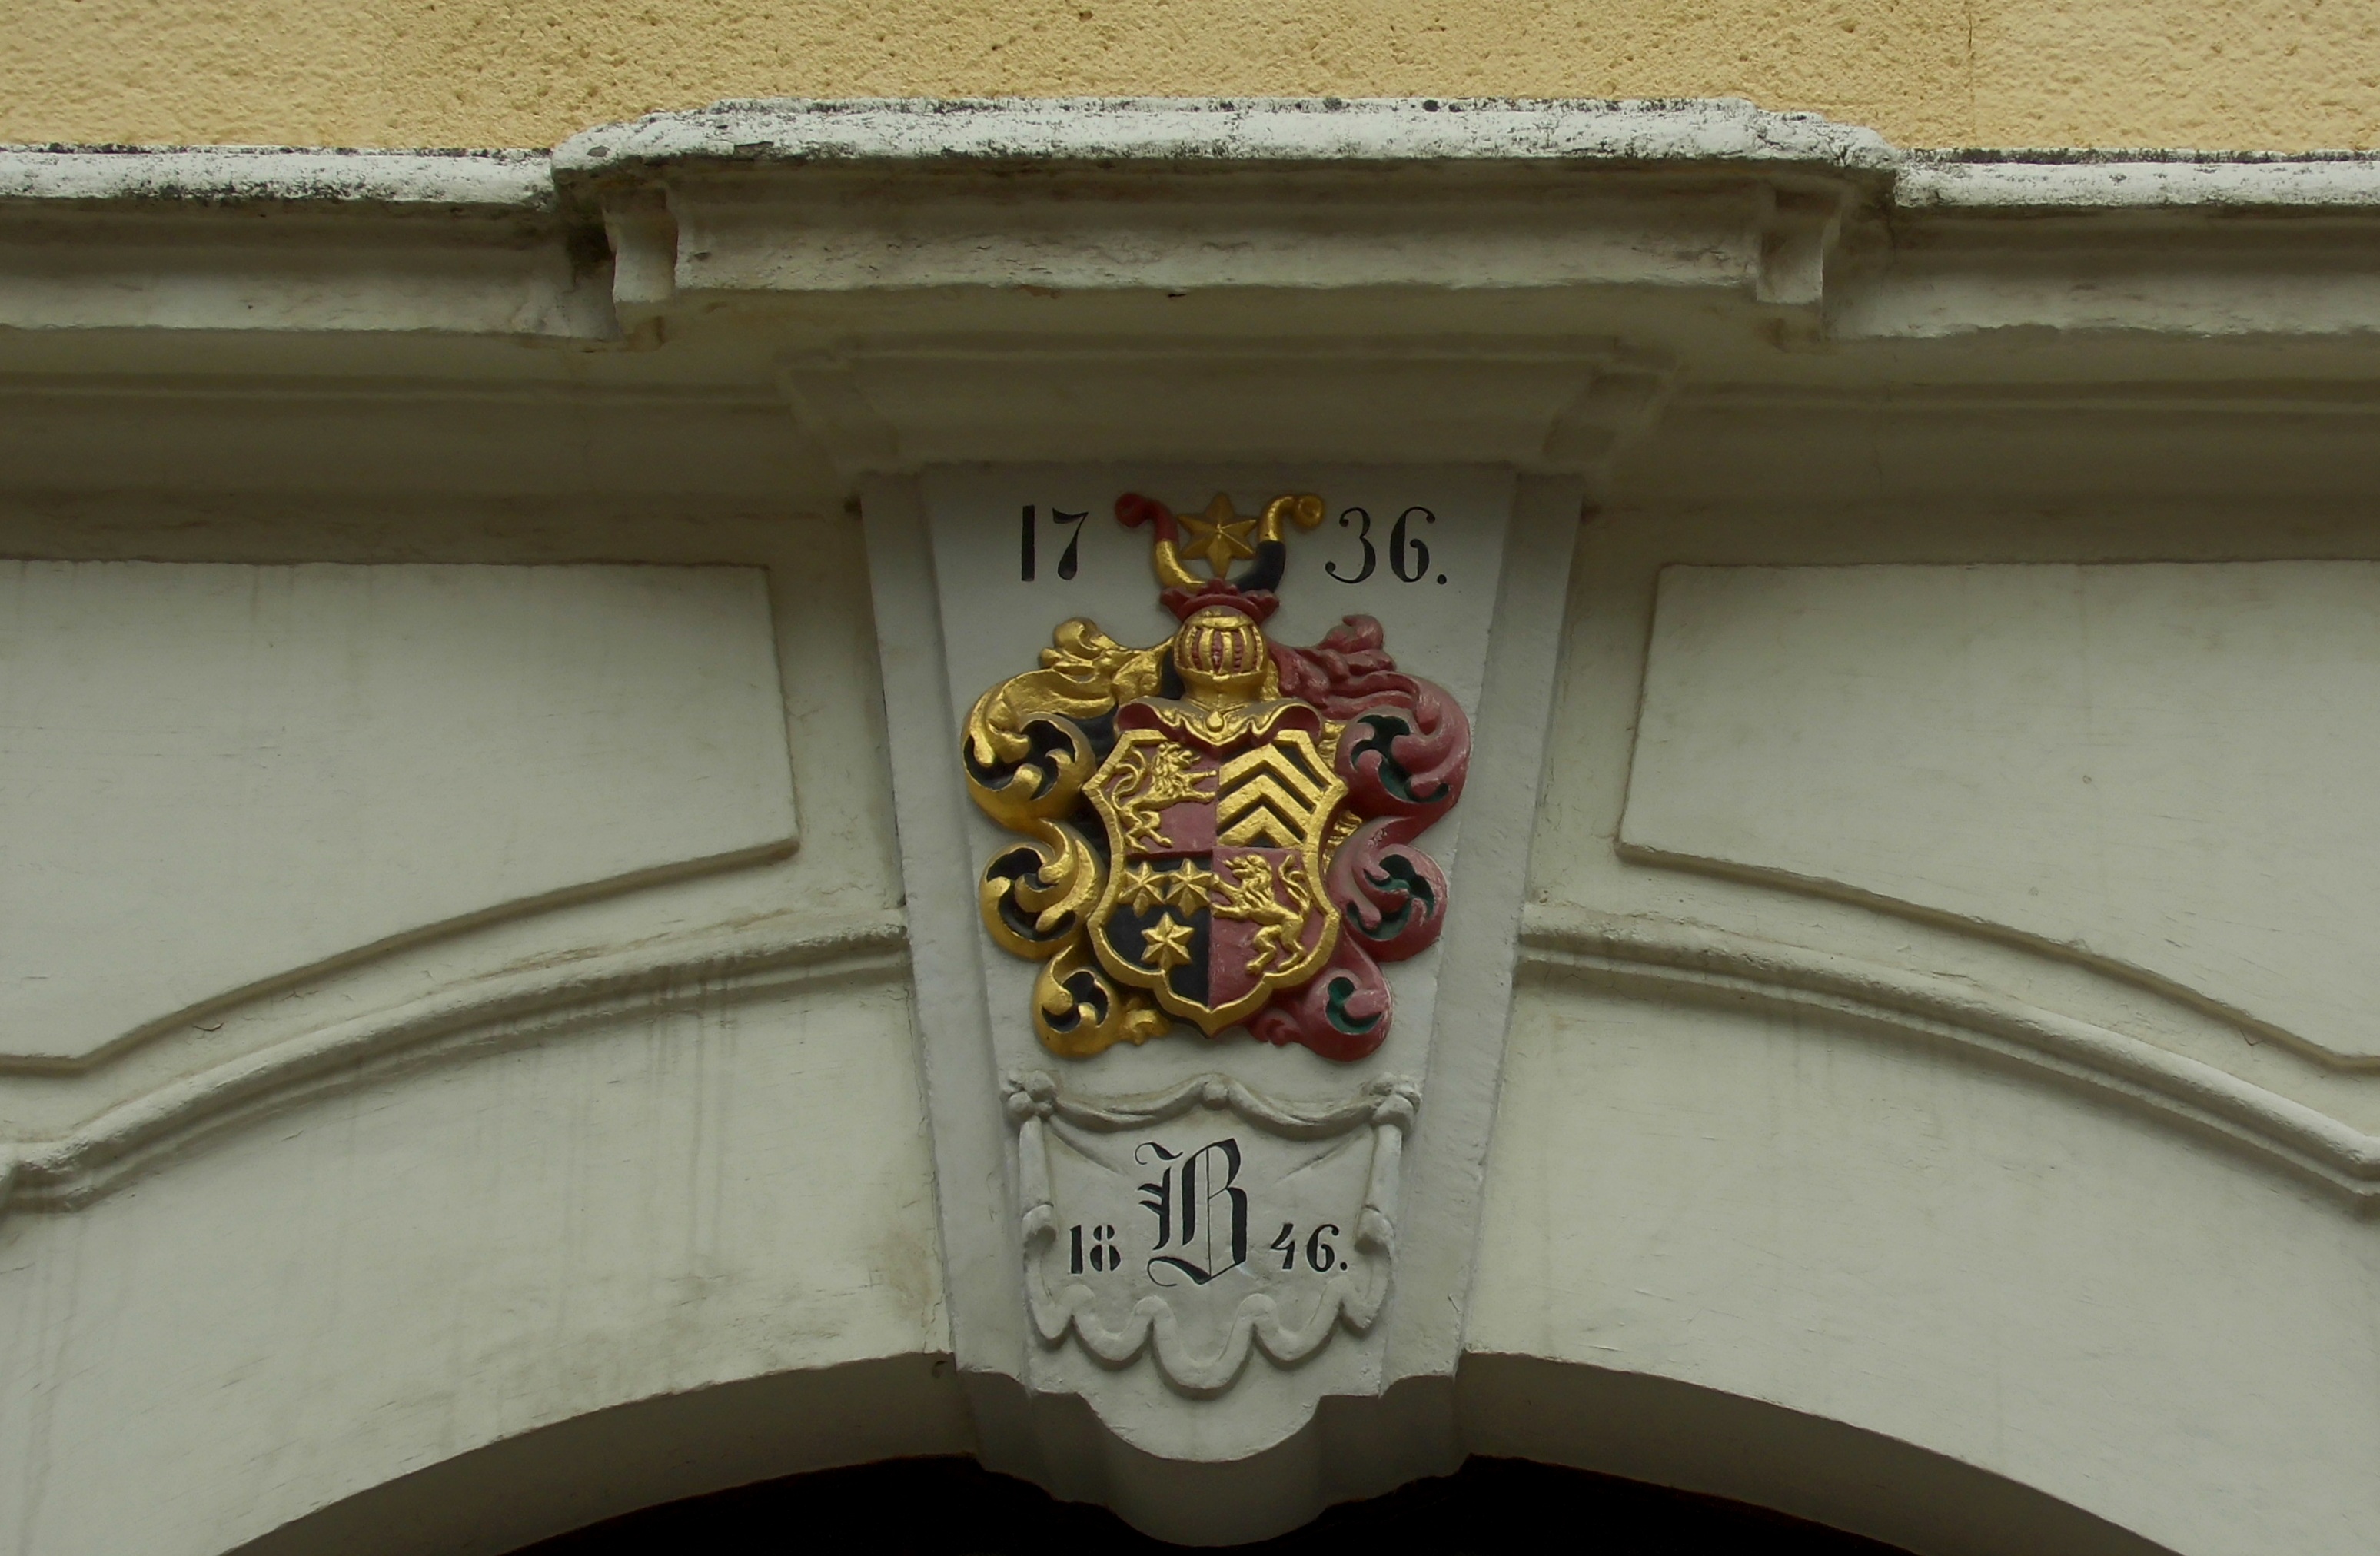
architecture, structure, window, number, home, column, symbol, facade, ornament, old town, art, carving, restored, historically, saxony, freiberg, mountain town